James Brudenell, 7th Earl of Cardigan

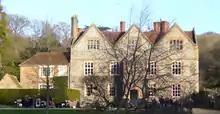
Hambleden Manor, where Brudenell was born

James Brudenell was born in what was, by the standards of the Brudenell family, a modest manor house at Hambleden, Buckinghamshire to Robert Brudenell and his wife Penelope Brudenell, Countess of Cardigan. In February 1811 his father inherited the Cardigan earldom, along with the immense estates and revenues that went with it, and the family seat of Deene Park, Northamptonshire. James accordingly became "Lord Brudenell", and took up residence in one of the grandest of households, at the age of fourteen.